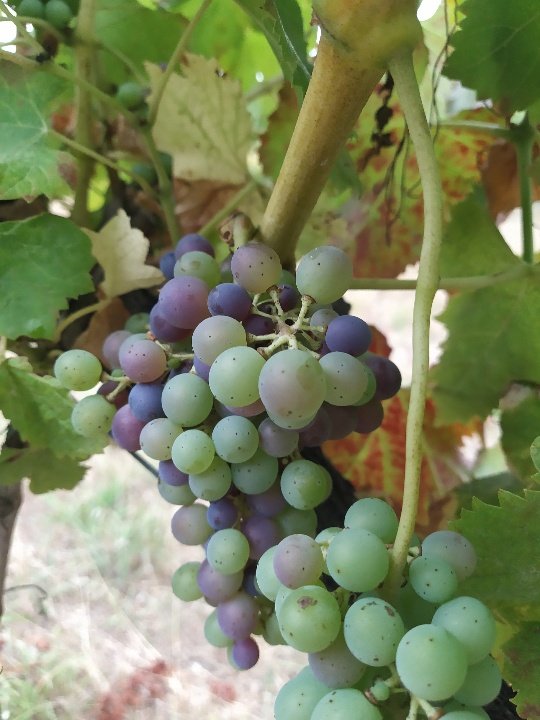
Berries visible: 58
Grape clusters: 2